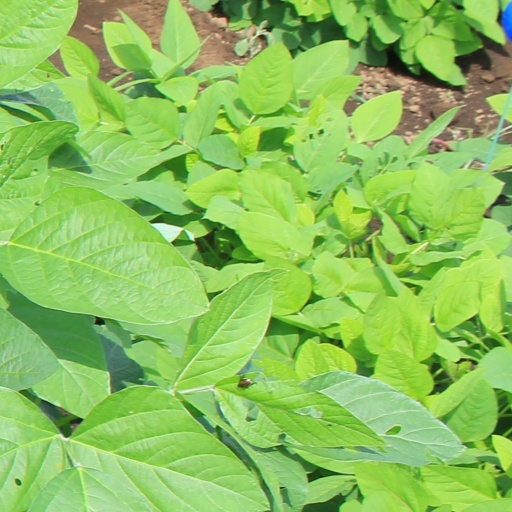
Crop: soybean